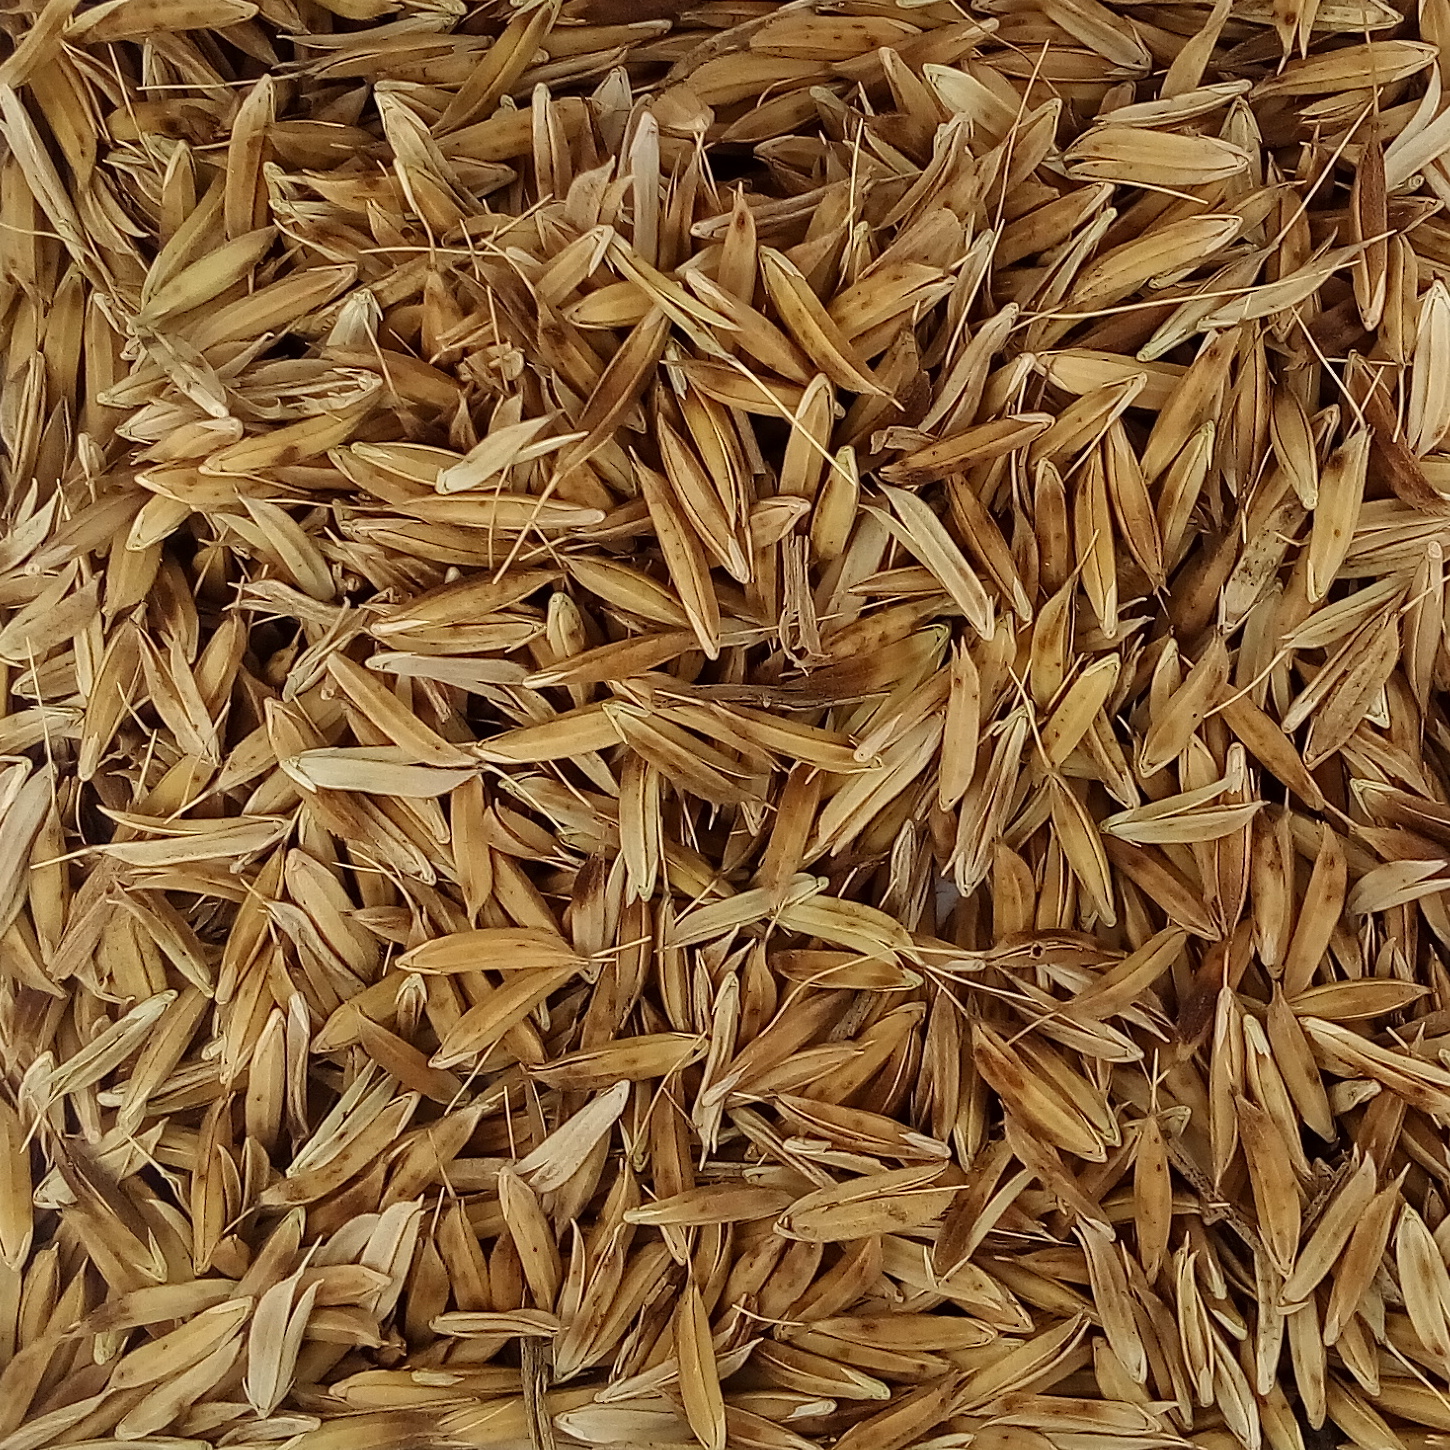
Rice seed variety: DHBT_3